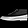
Label: Ankle boot